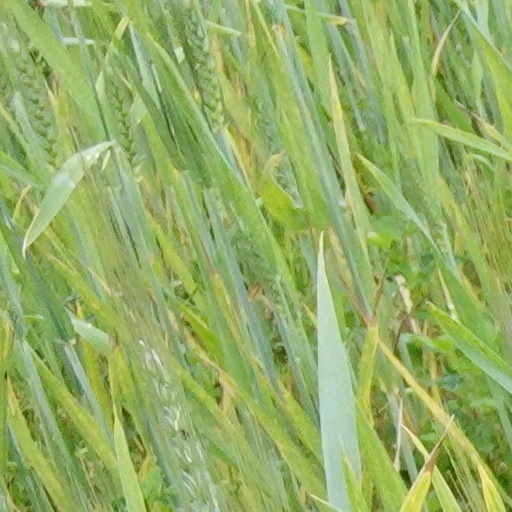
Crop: wheat